Japanese family

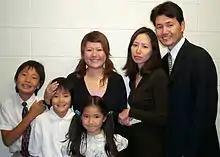
A Japanese family of all ages

The family is called in Japanese. It is primarily composed of a couple as is the family in other societies. The Japanese family is based on the line of descent and adoption. Ancestors and offspring are linked together by an idea of genealogy, "keizu", which rather than relationships based on mere blood inheritance and succession refers to a bond inherent in the maintenance and continuance of the family as an institution.